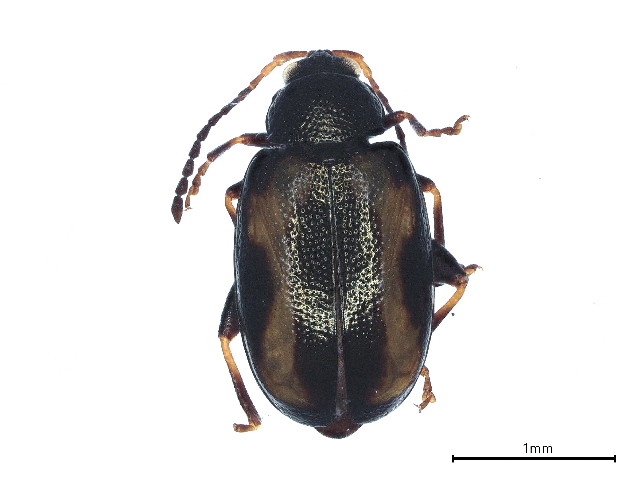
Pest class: striped_flea_beetle